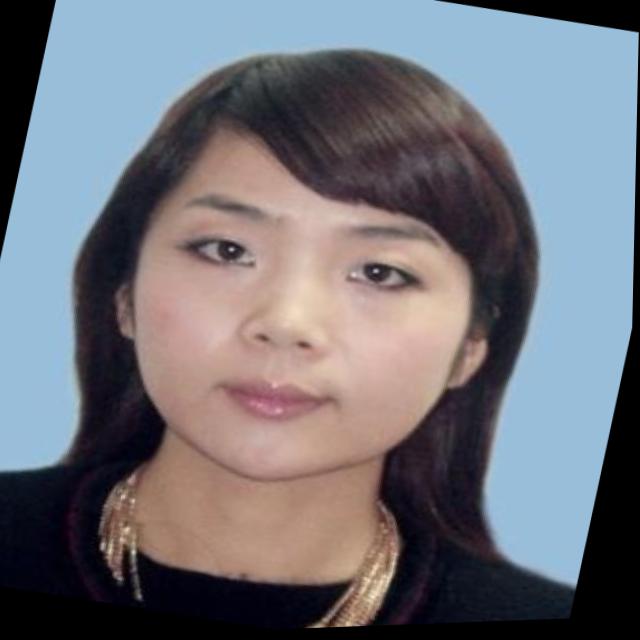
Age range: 21-44